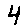
Label: 4